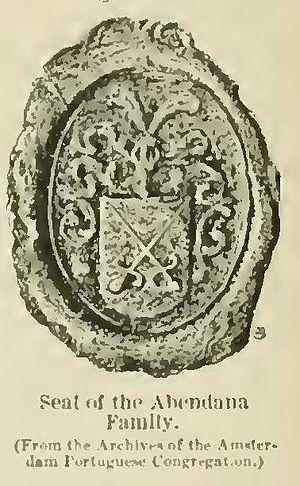
Les Abendanan sont une famille de rabbins d'Espagne et du Maroc qui font remonter leur ascendance à Moïse Maïmonide. Ils ont donné leur nom à la grande synagogue de Fès au Maroc.
Par le décret de l'Alhambra, les Juifs sont expulsés d'Espagne en 1492. Certains choisissent le Portugal comme refuge mais le 5 décembre 1496, ils sont à nouveau expulsés qu'ils soient de longue date établis au Portugal ou nouveaux arrivants d'Espagne. Puis en octobre 1497, le roi Manuel transforme l'expulsion en conversion forcée.